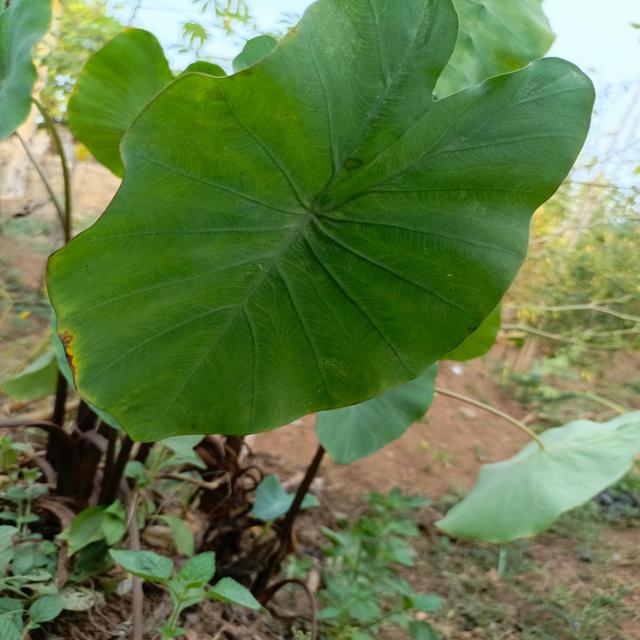
Label: Mid_Blight